Record Plant

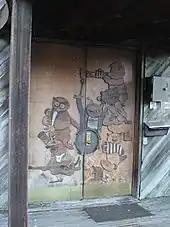
Detail of the front door, showing whimsical animal musicians

In 2002, hip-hop artist Kanye West recorded his song "Through the Wire" at Record Plant, two weeks after a widely publicized car accident in which he was also driving home from the studio. The title and content of the song is a reference to the personal journey he faced after the accident, as well as the fact that he performed his lyrics with his jaw wired shut. The album the song was featured on, "The College Dropout", as well as his next two albums, "Late Registration" and "Graduation" were also recorded at Record Plant.